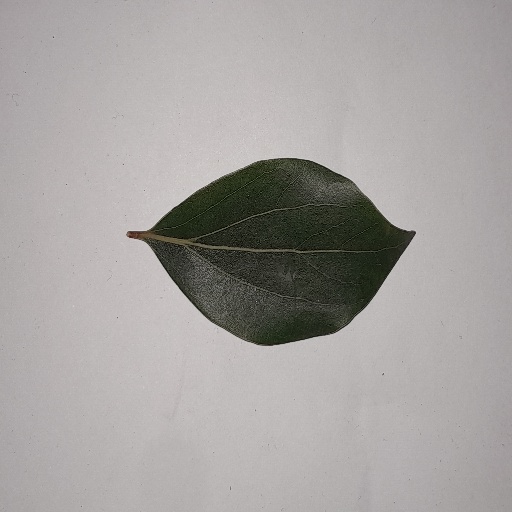
Species: Camphor
Leaf condition: Bacterial Spot